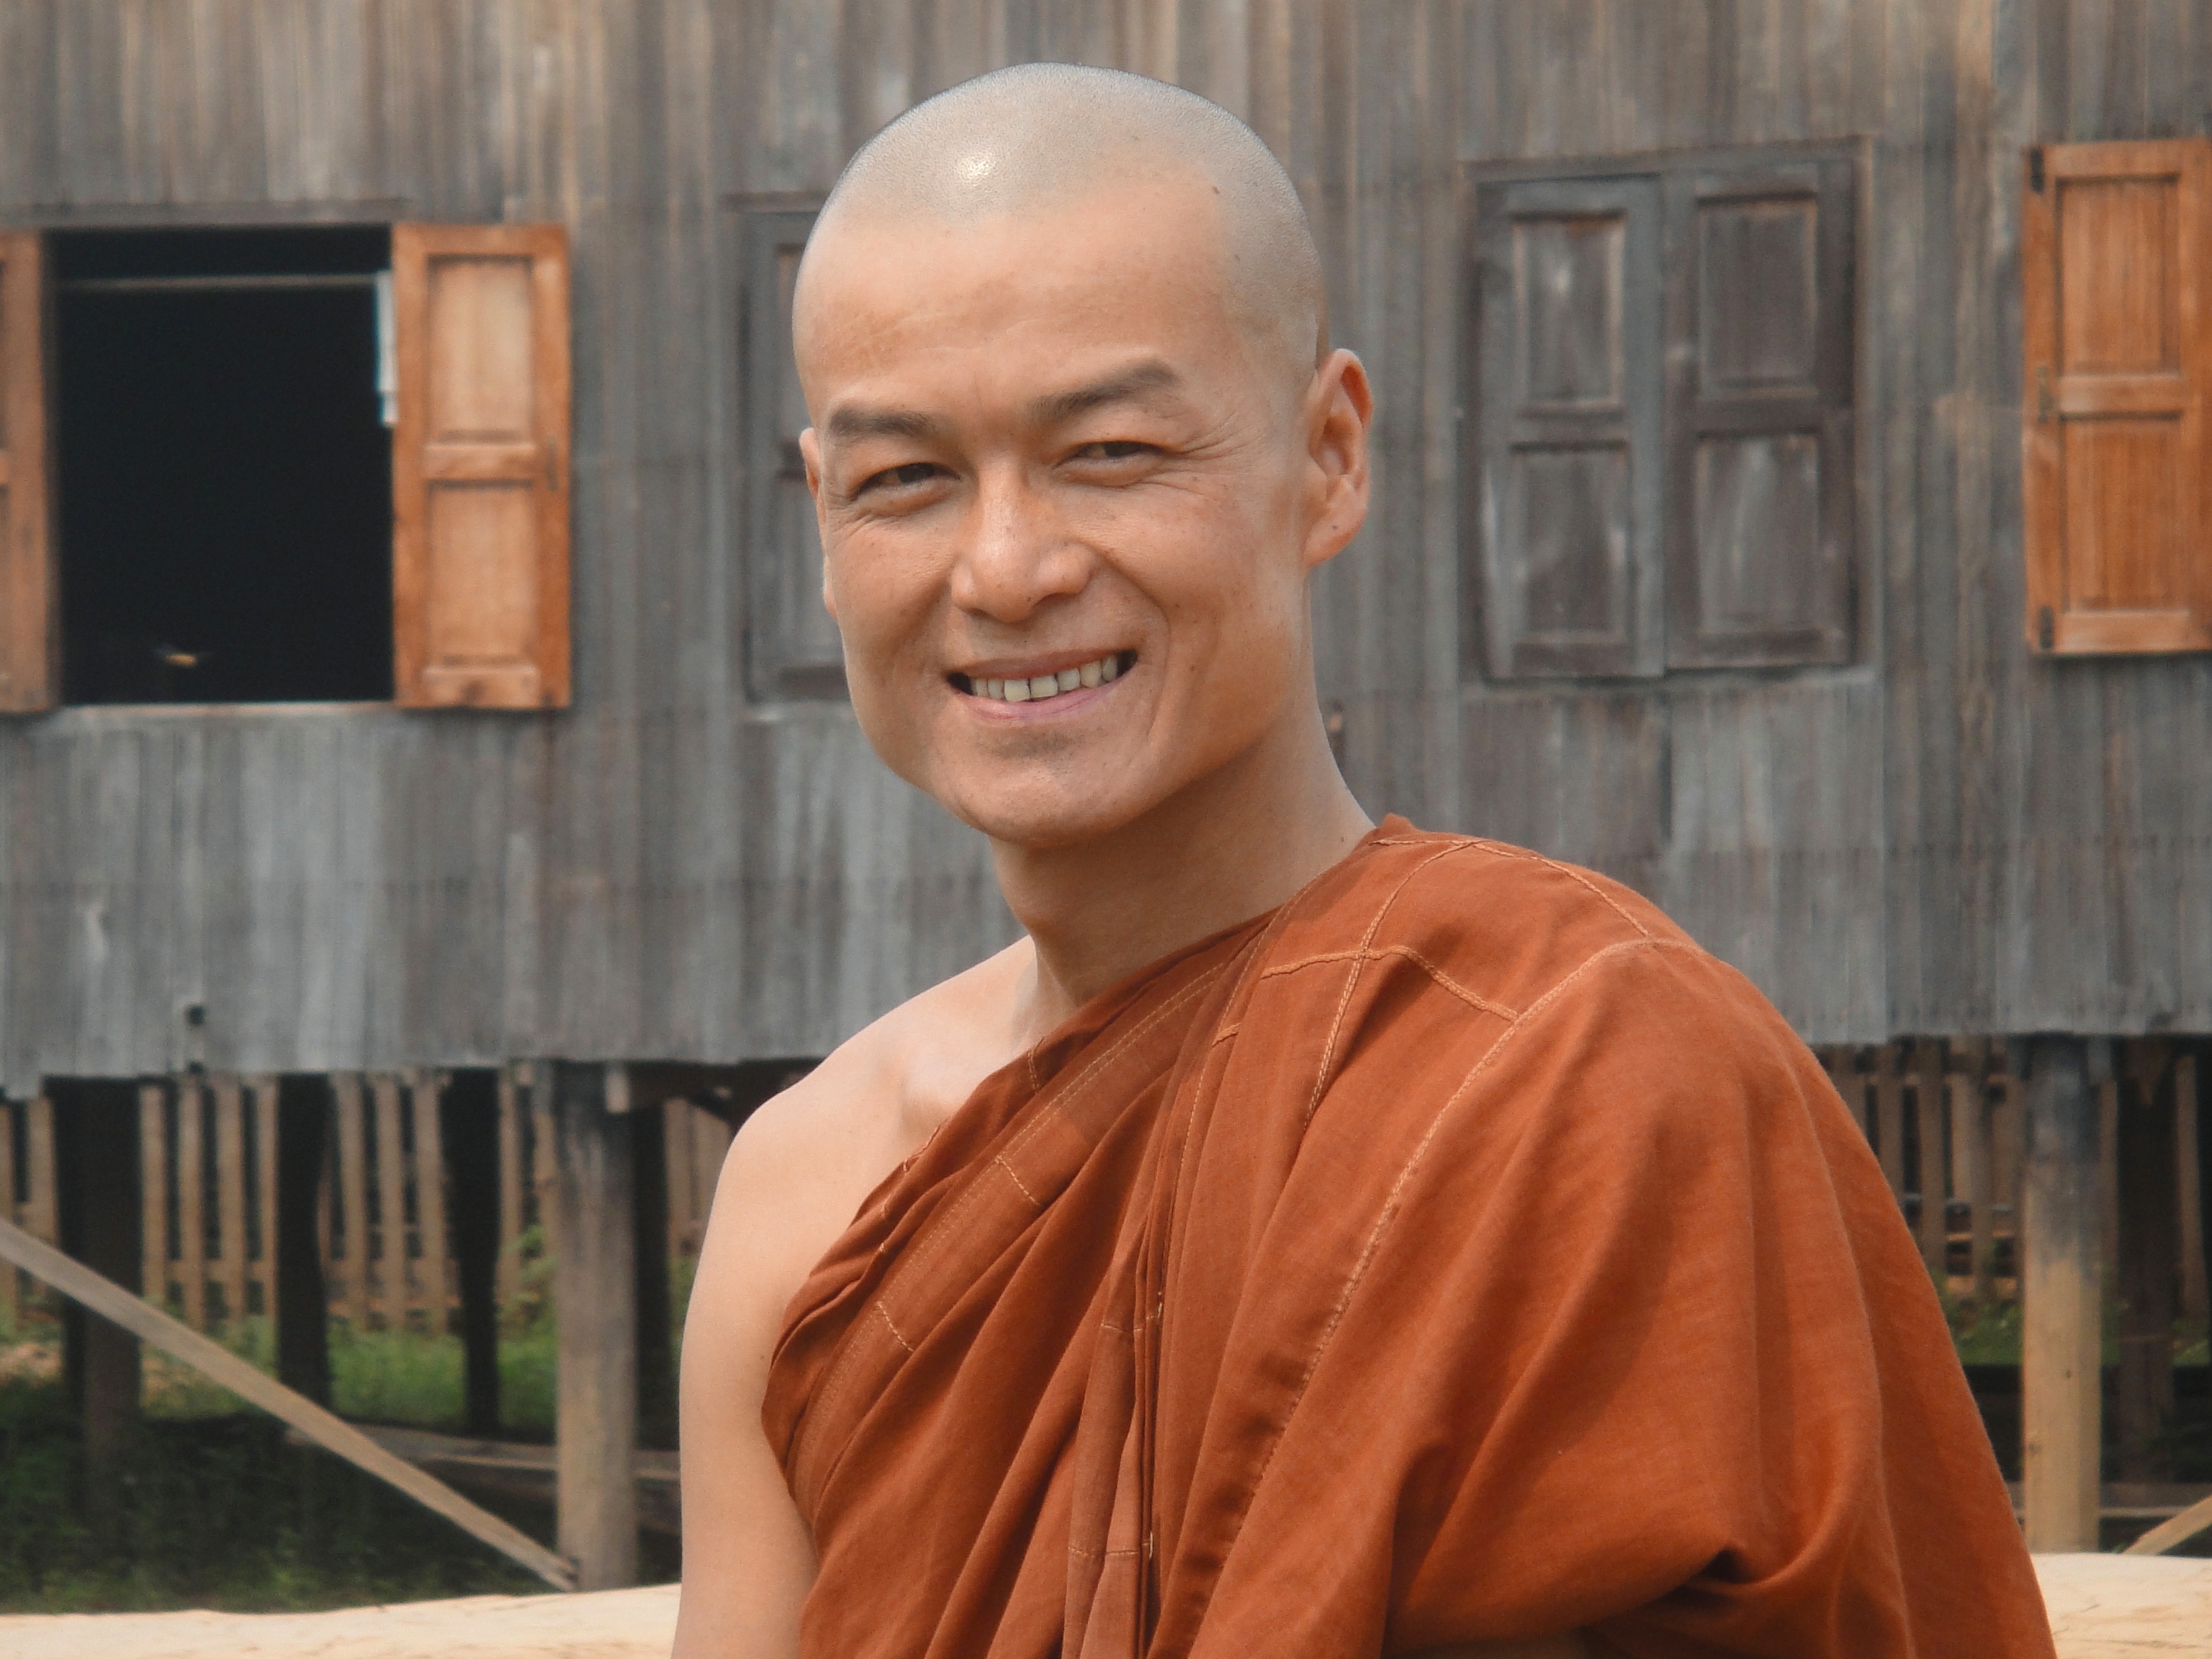
man, person, people, woman, male, portrait, monk, buddhism, religion, profession, senior citizen, temple, faith, head, myanmar, burma, faithful